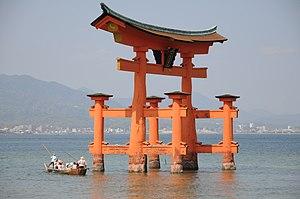
Torii du sanctuaire d'Itsukushima, à Miyajima, dans la province d'Hiroshima au Japon, avec un bateau de touristes en visite.